Bilton Hall, Warwickshire

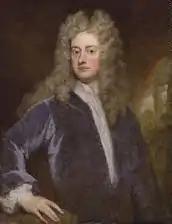
Joseph Addison

The house was generally occupied by junior members of the Boughton family and was sold by Edward Boughton in 1711 to the essayist and poet Joseph Addison, who wrote his book "Evidences of Christianity" while living there. Following Addison's death in 1719 the house was occupied by Addison family members until it was sold, about 1799, to John Bridgeman Simpson (1763–1850) of Babworh Hall, Babworth, a son of Henry Bridgeman, 1st Baron Bradford. A drawing by Turner may depict the hall c.1815. The British census of 1881 records that two of Simpson's unmarried daughters remained in residence.